Fog computing

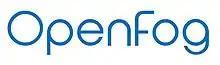
The OpenFog Consortium was an association of major tech companies aimed at standardizing and promoting fog computing.

Fog computing or fog networking, also known as fogging, is an architecture that uses edge devices to carry out a substantial amount of computation (edge computing), storage, and communication locally and routed over the Internet backbone.